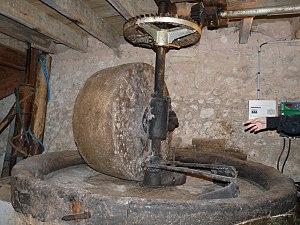
Meule pour broyer les noix, moulin Sartier, Salles-Lavalette, Charente, France
Salles-Lavalette est une commune du Sud-Ouest de la France, située dans le département de la Charente.